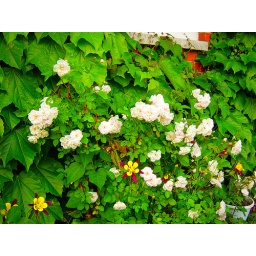
An heirloom rose (slightly more distant photo) in our flower bed at the back of the house. Taken by Edgar.